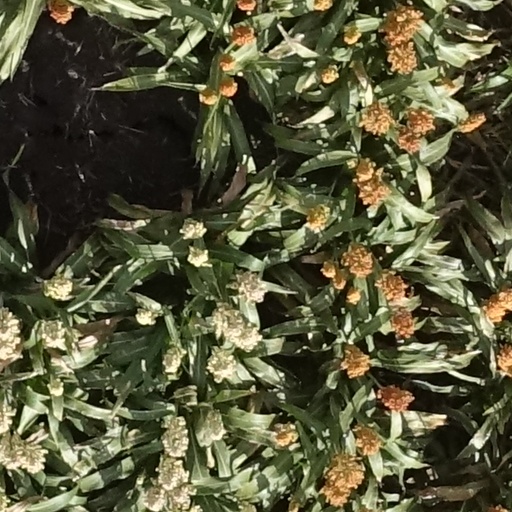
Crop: sorghum